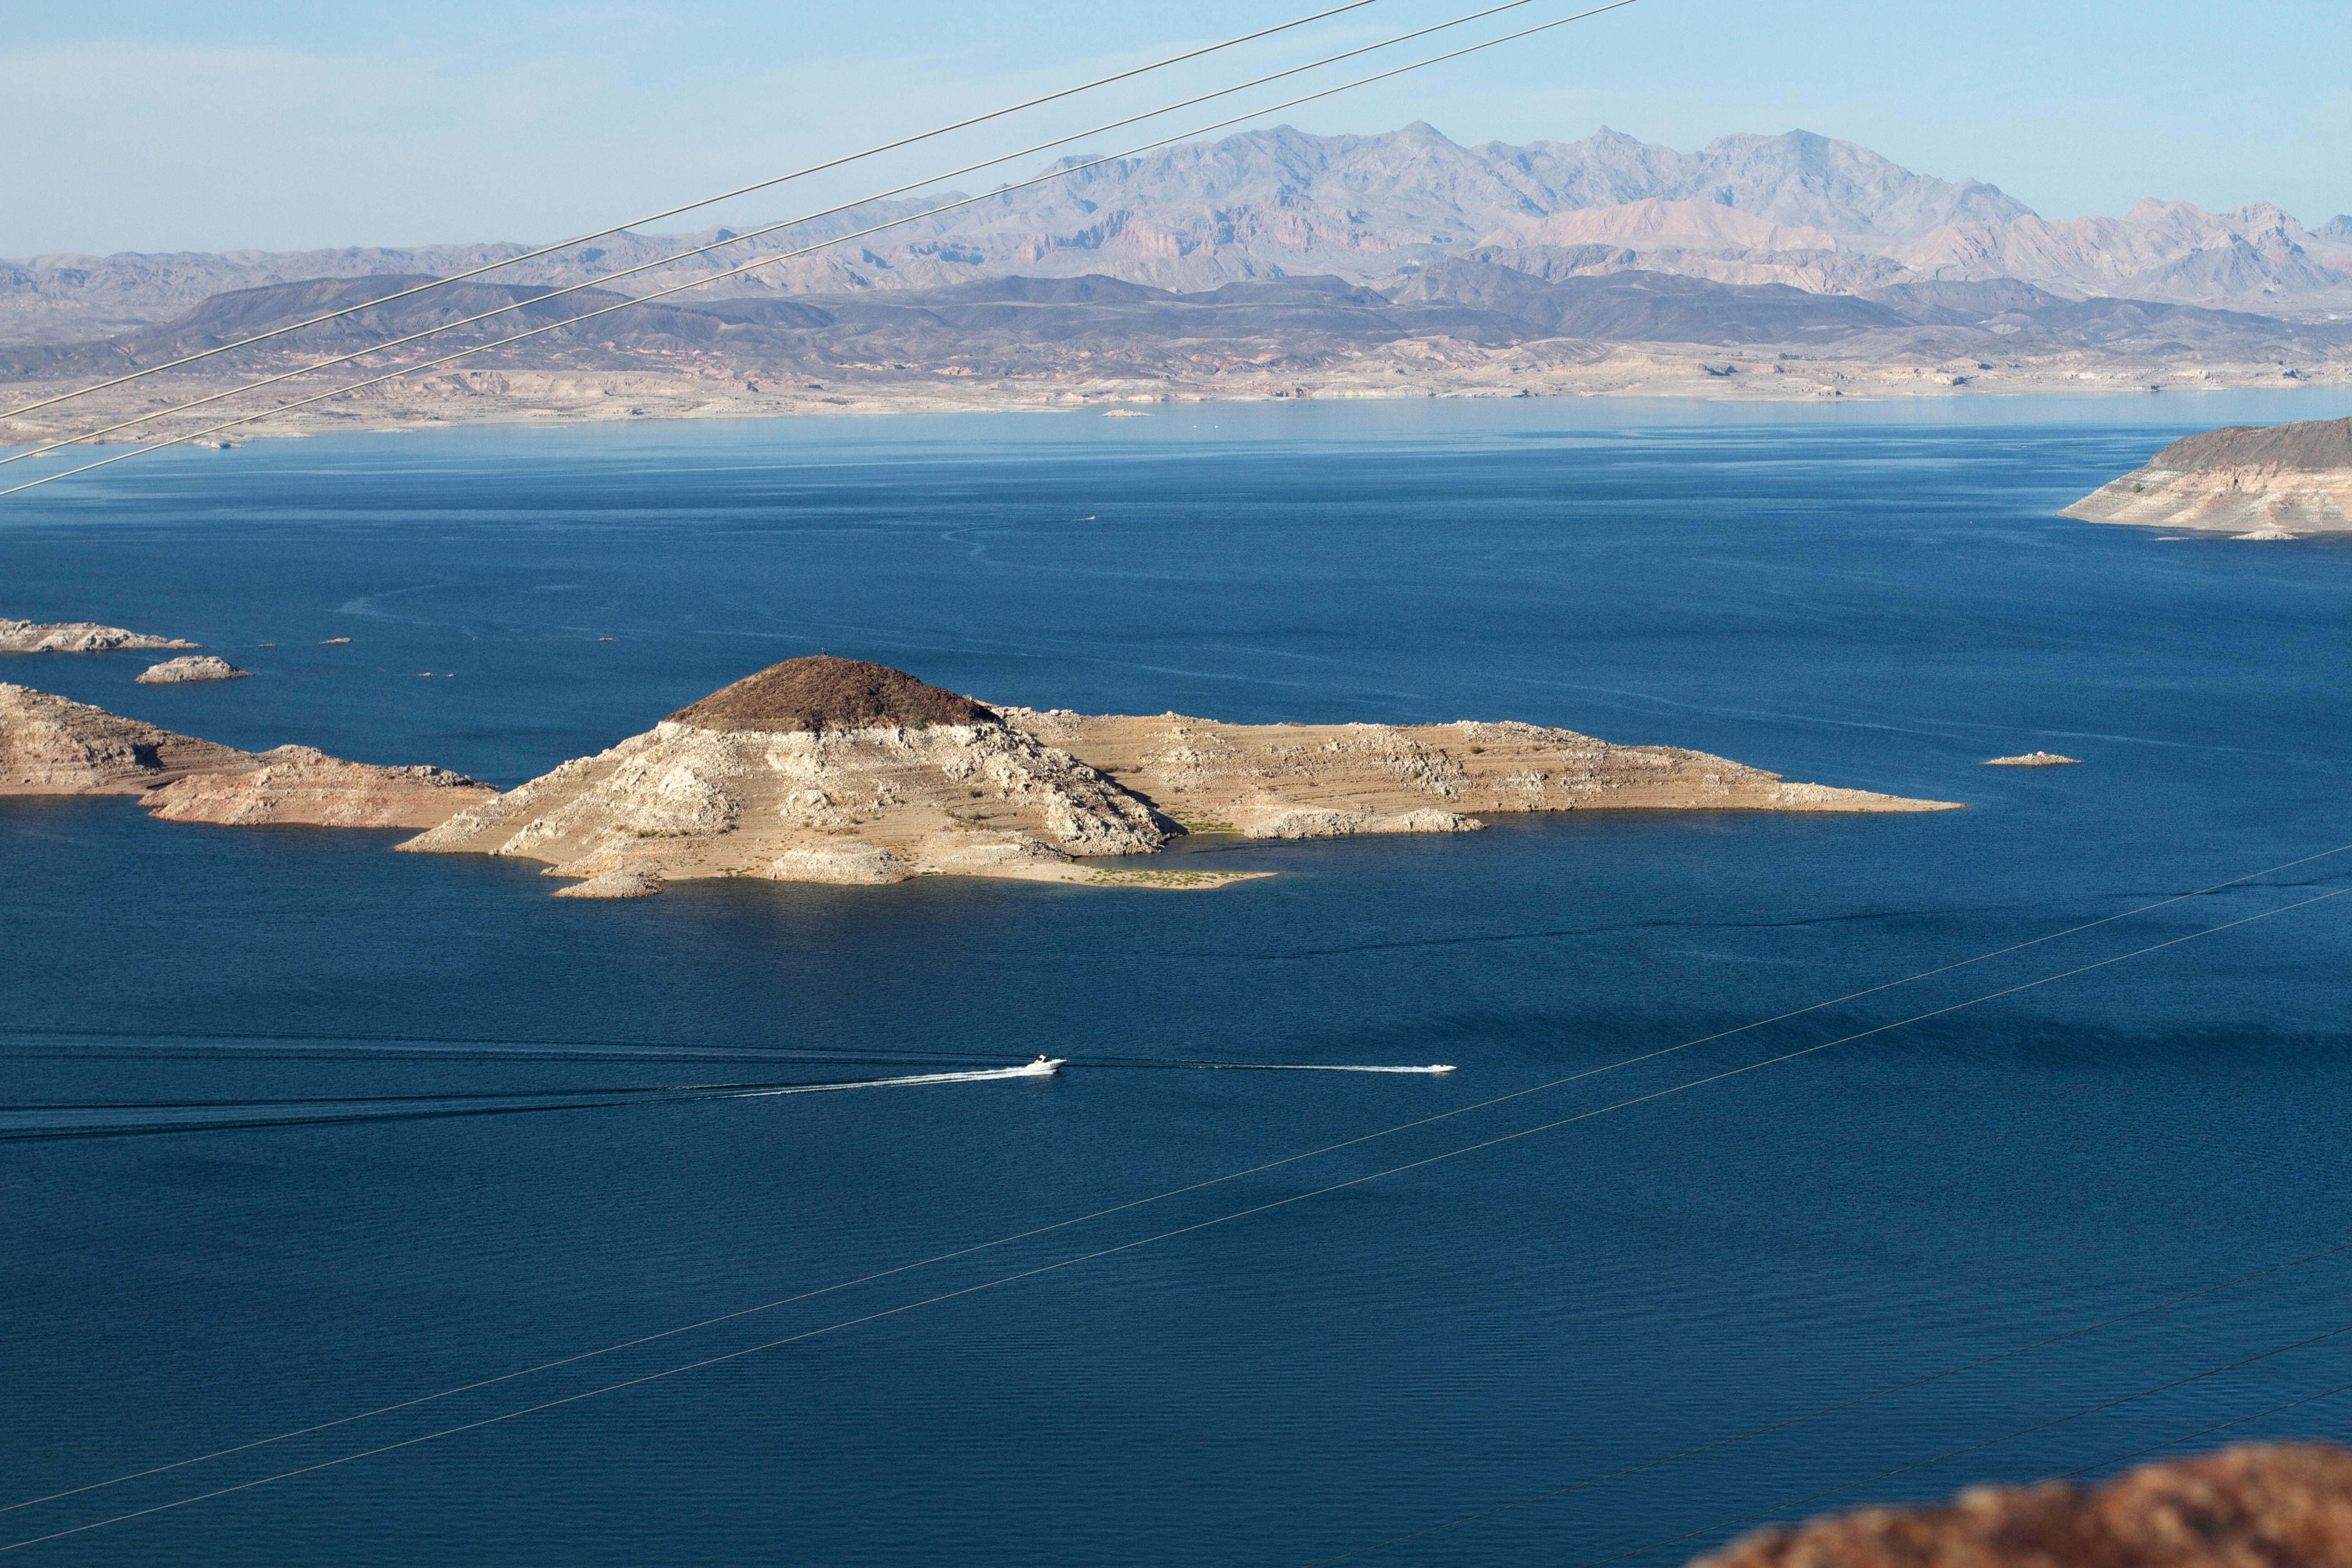
beach, sea, coast, sand, ocean, horizon, mountain, shore, wave, lake, cliff, bay, reservoir, terrain, body of water, cape, islet, landform, aerial photography, geographical feature